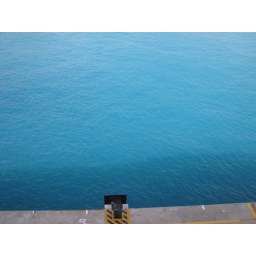
water looking over from our balcony in St. Marteen